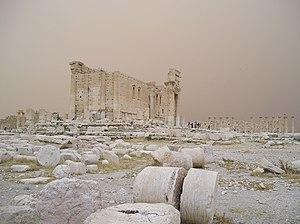
Le temple de Bêl est un monument hellénistique de la cité de Palmyre en Syrie consacré au dieu Bêl. Construit en 32, il montrait un plan typique des temples du Moyen-Orient, tandis que les façades étaient purement de style grec ou romain. Le 30 août 2015, le site a été détruit à l'explosif par l'État islamique' alors qu'il s'agissait de l'un des temples les mieux conservés de Syrie.